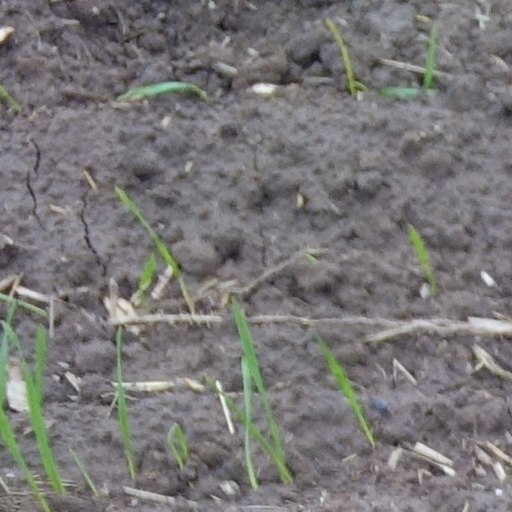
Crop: wheat